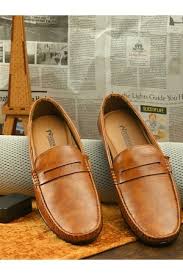
Label: Boat